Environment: real
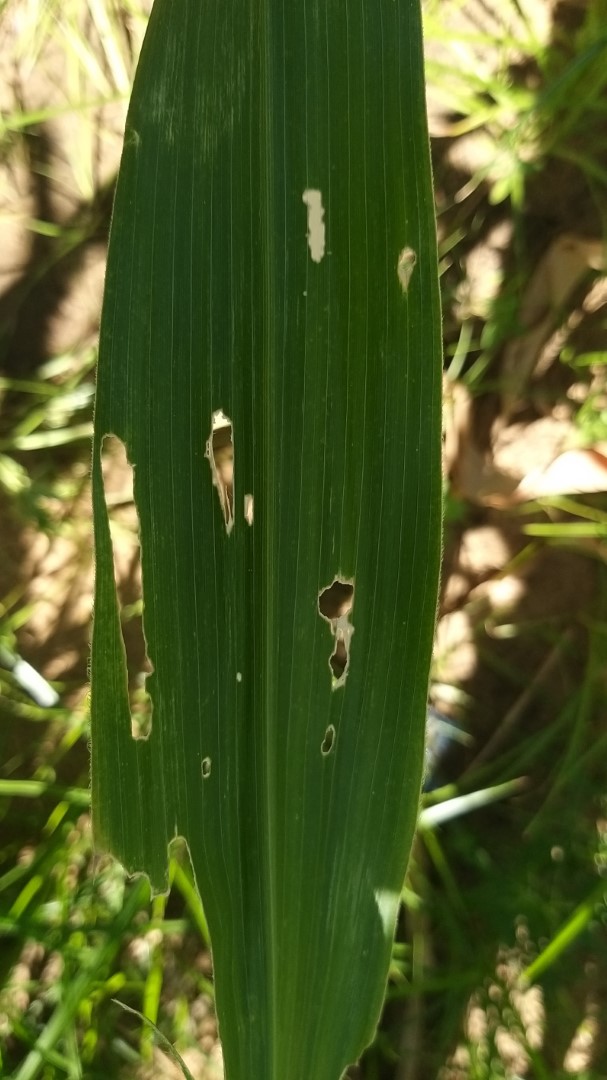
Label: fall_armyworm